Trichilemmal carcinoma

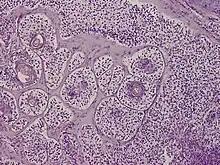

Trichilemmal carcinoma is a cutaneous condition reported to arise on sun-exposed areas, most commonly the face and ears.